Saint-Denis-près-Martel station

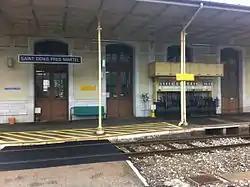
St Denis Pres Martel station building

The Saint-Denis-près-Martel station was put into service on 10 November 1862 by the Compagnie du chemin de fer de Paris à Orléans (PO), when it opened the section from Brive to Capdenac for operation.